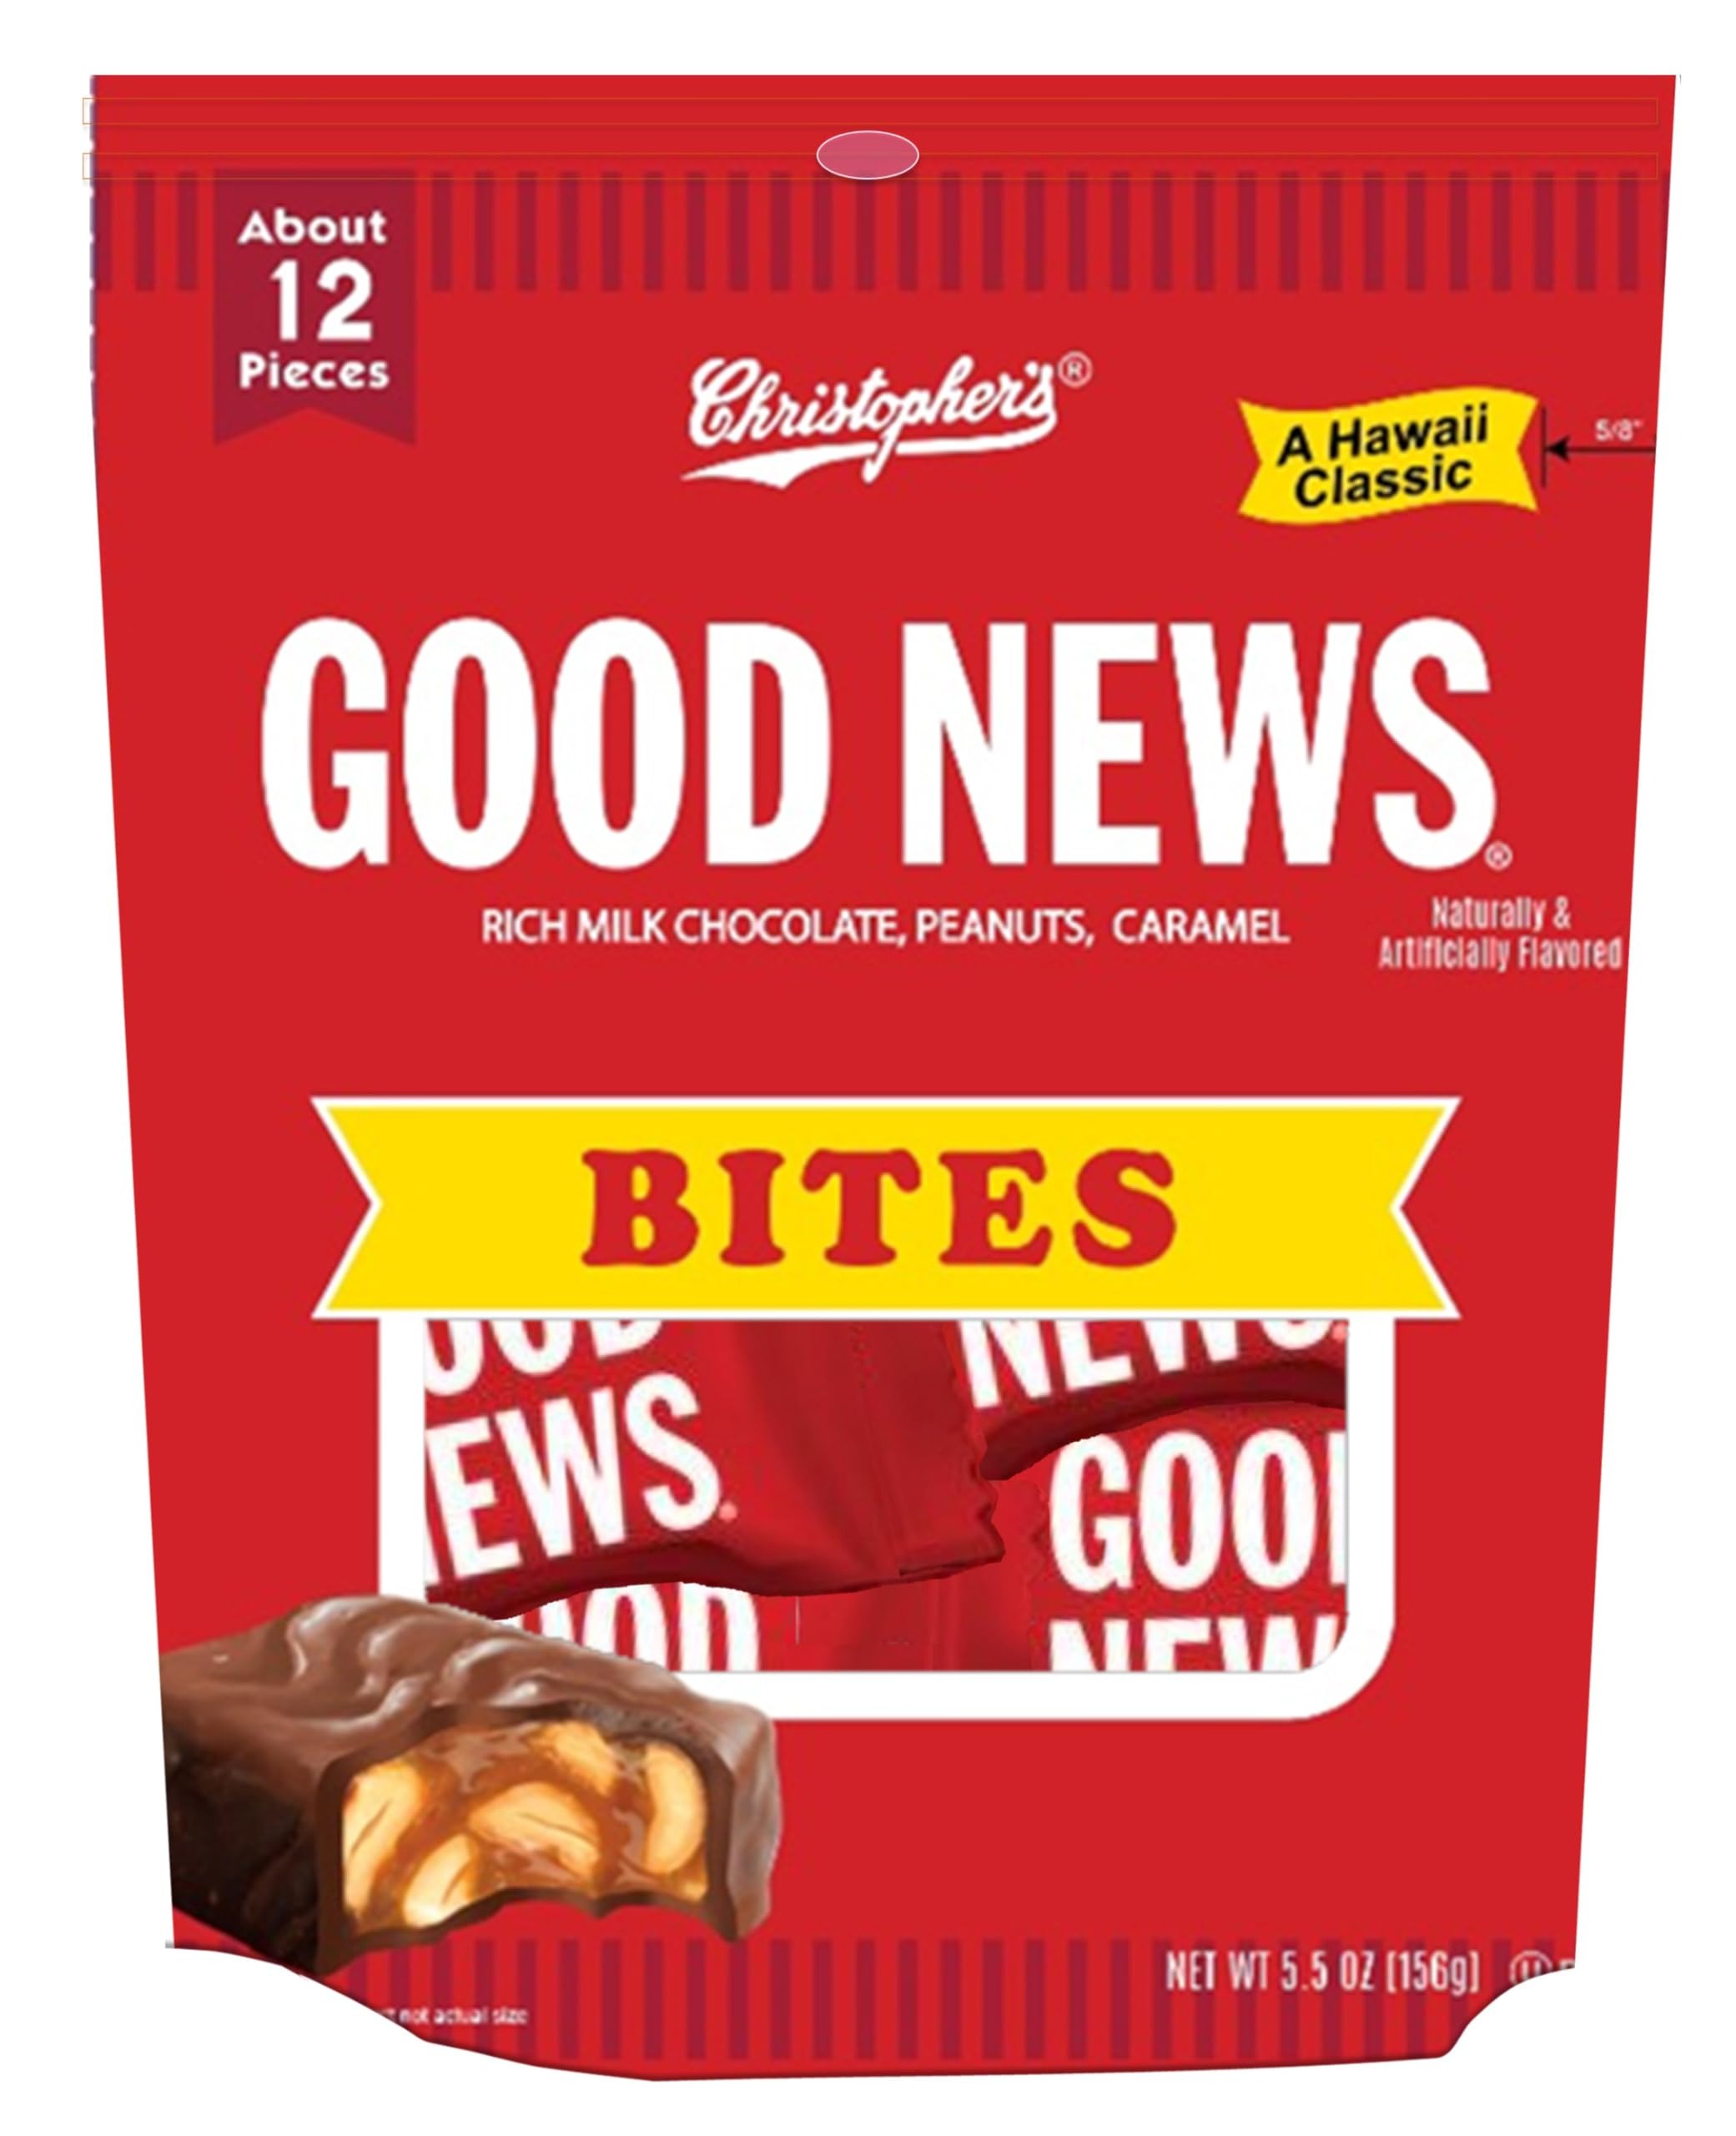
Item Name: Good News Candy Bar Bites – Milk Chocolate, Peanuts and Caramel Candy Bites Individually Wrapped Mini Candy Bars (5.5 Ounce)
Bullet Point 1: ADAMS & BROOKS CANDY – Adams & Brooks candy products have been enjoyed by the young, and the young at heart since 1932. Tried and true recipes made with the freshest ingredients and quality packaging are what makes Adams & Brooks candies so delicious and keeps everyone coming back for more!
Bullet Point 2: GOOD NEWS BITES – Classic milk chocolate, peanuts and caramel candy bar bites
Bullet Point 3: PORTION SIZED – Individually wrapped bites with less than 100 calories per pack
Bullet Point 4: 5.5 OUNCE - Contains 12 individually wrapped bites per bag, great for sharing and portion control!
Bullet Point 5: Good News Candy Bar Bites – Milk Chocolate, Peanuts and Caramel Candy Bites Individually Wrapped Mini Candy Bars (5.5 Ounce)
Product Description: Good News Candy Bar Bites – Milk Chocolate, Peanuts and Caramel Candy Bites Individually Wrapped Mini Candy Bars (5.5 Ounce)
Value: 1.0
Unit: Count

Price: 8.99